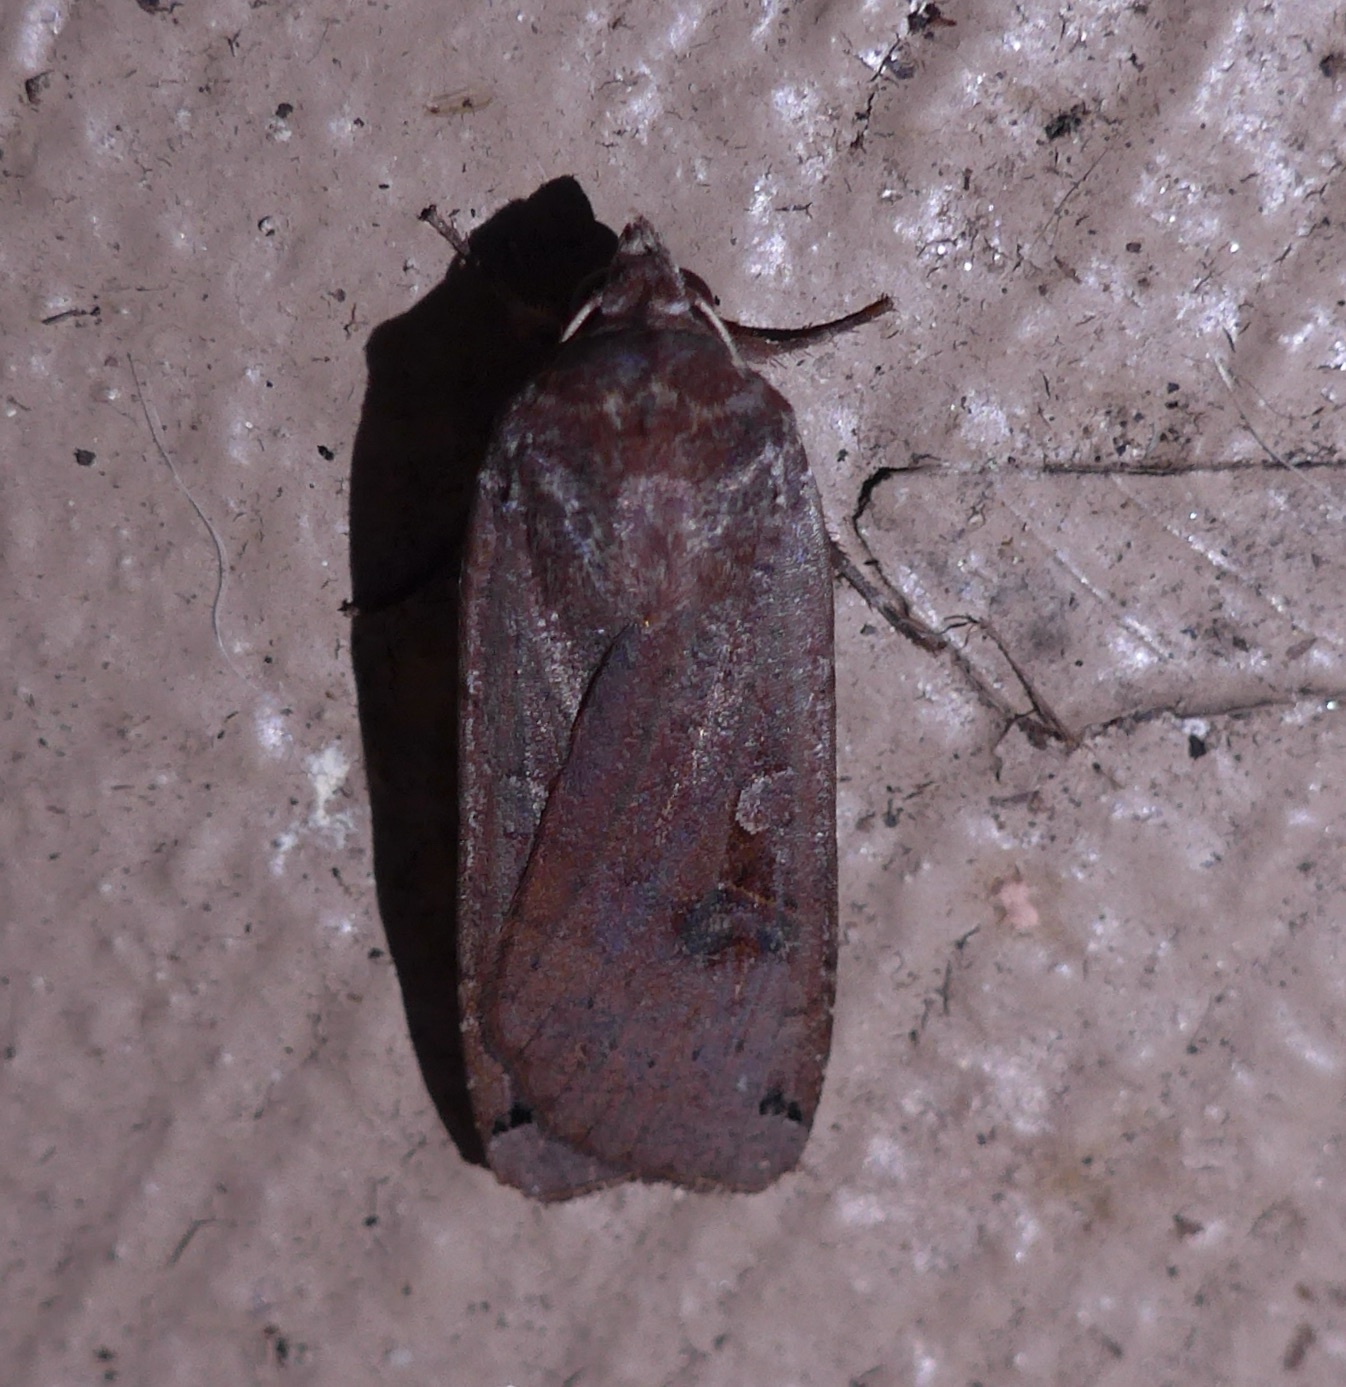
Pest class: cutworms